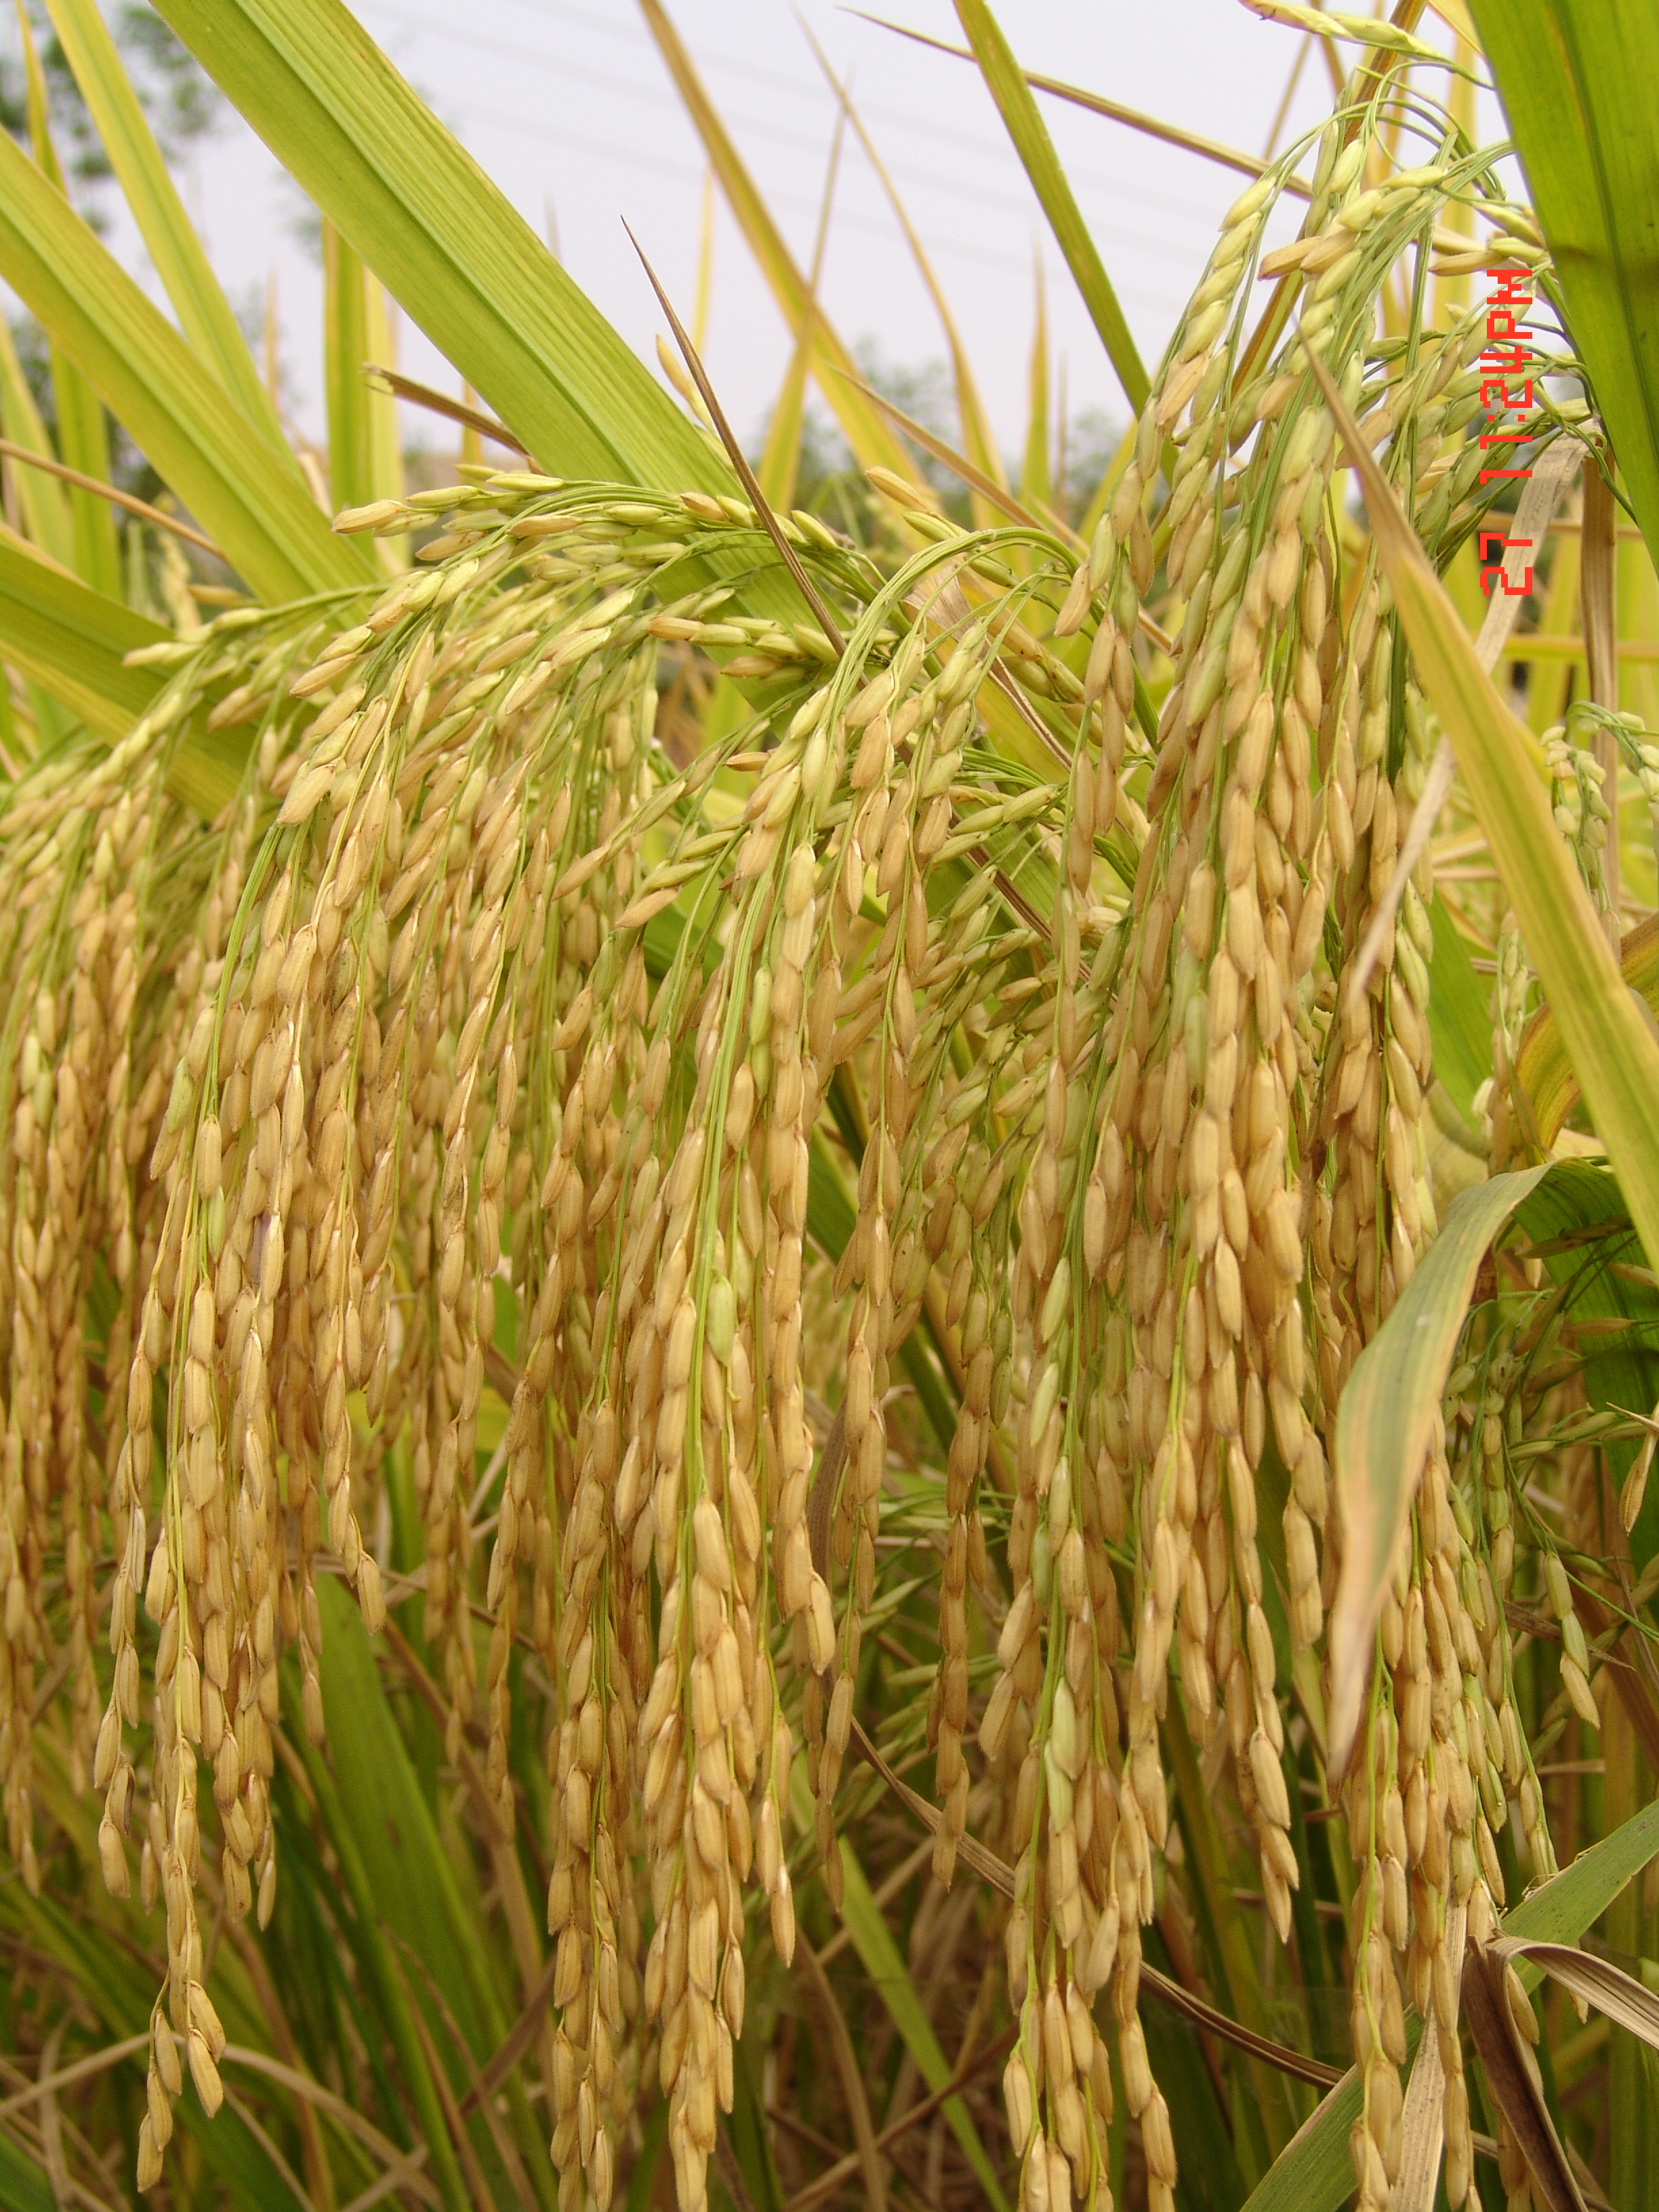
rice, agricultural, paddy, fields, plant, grass, grass family, grain, agriculture, paddy field, malt, emmer, triticale, crop, food grain, teff, cereal germ, Khorasan wheat, cash crop, flowering plant